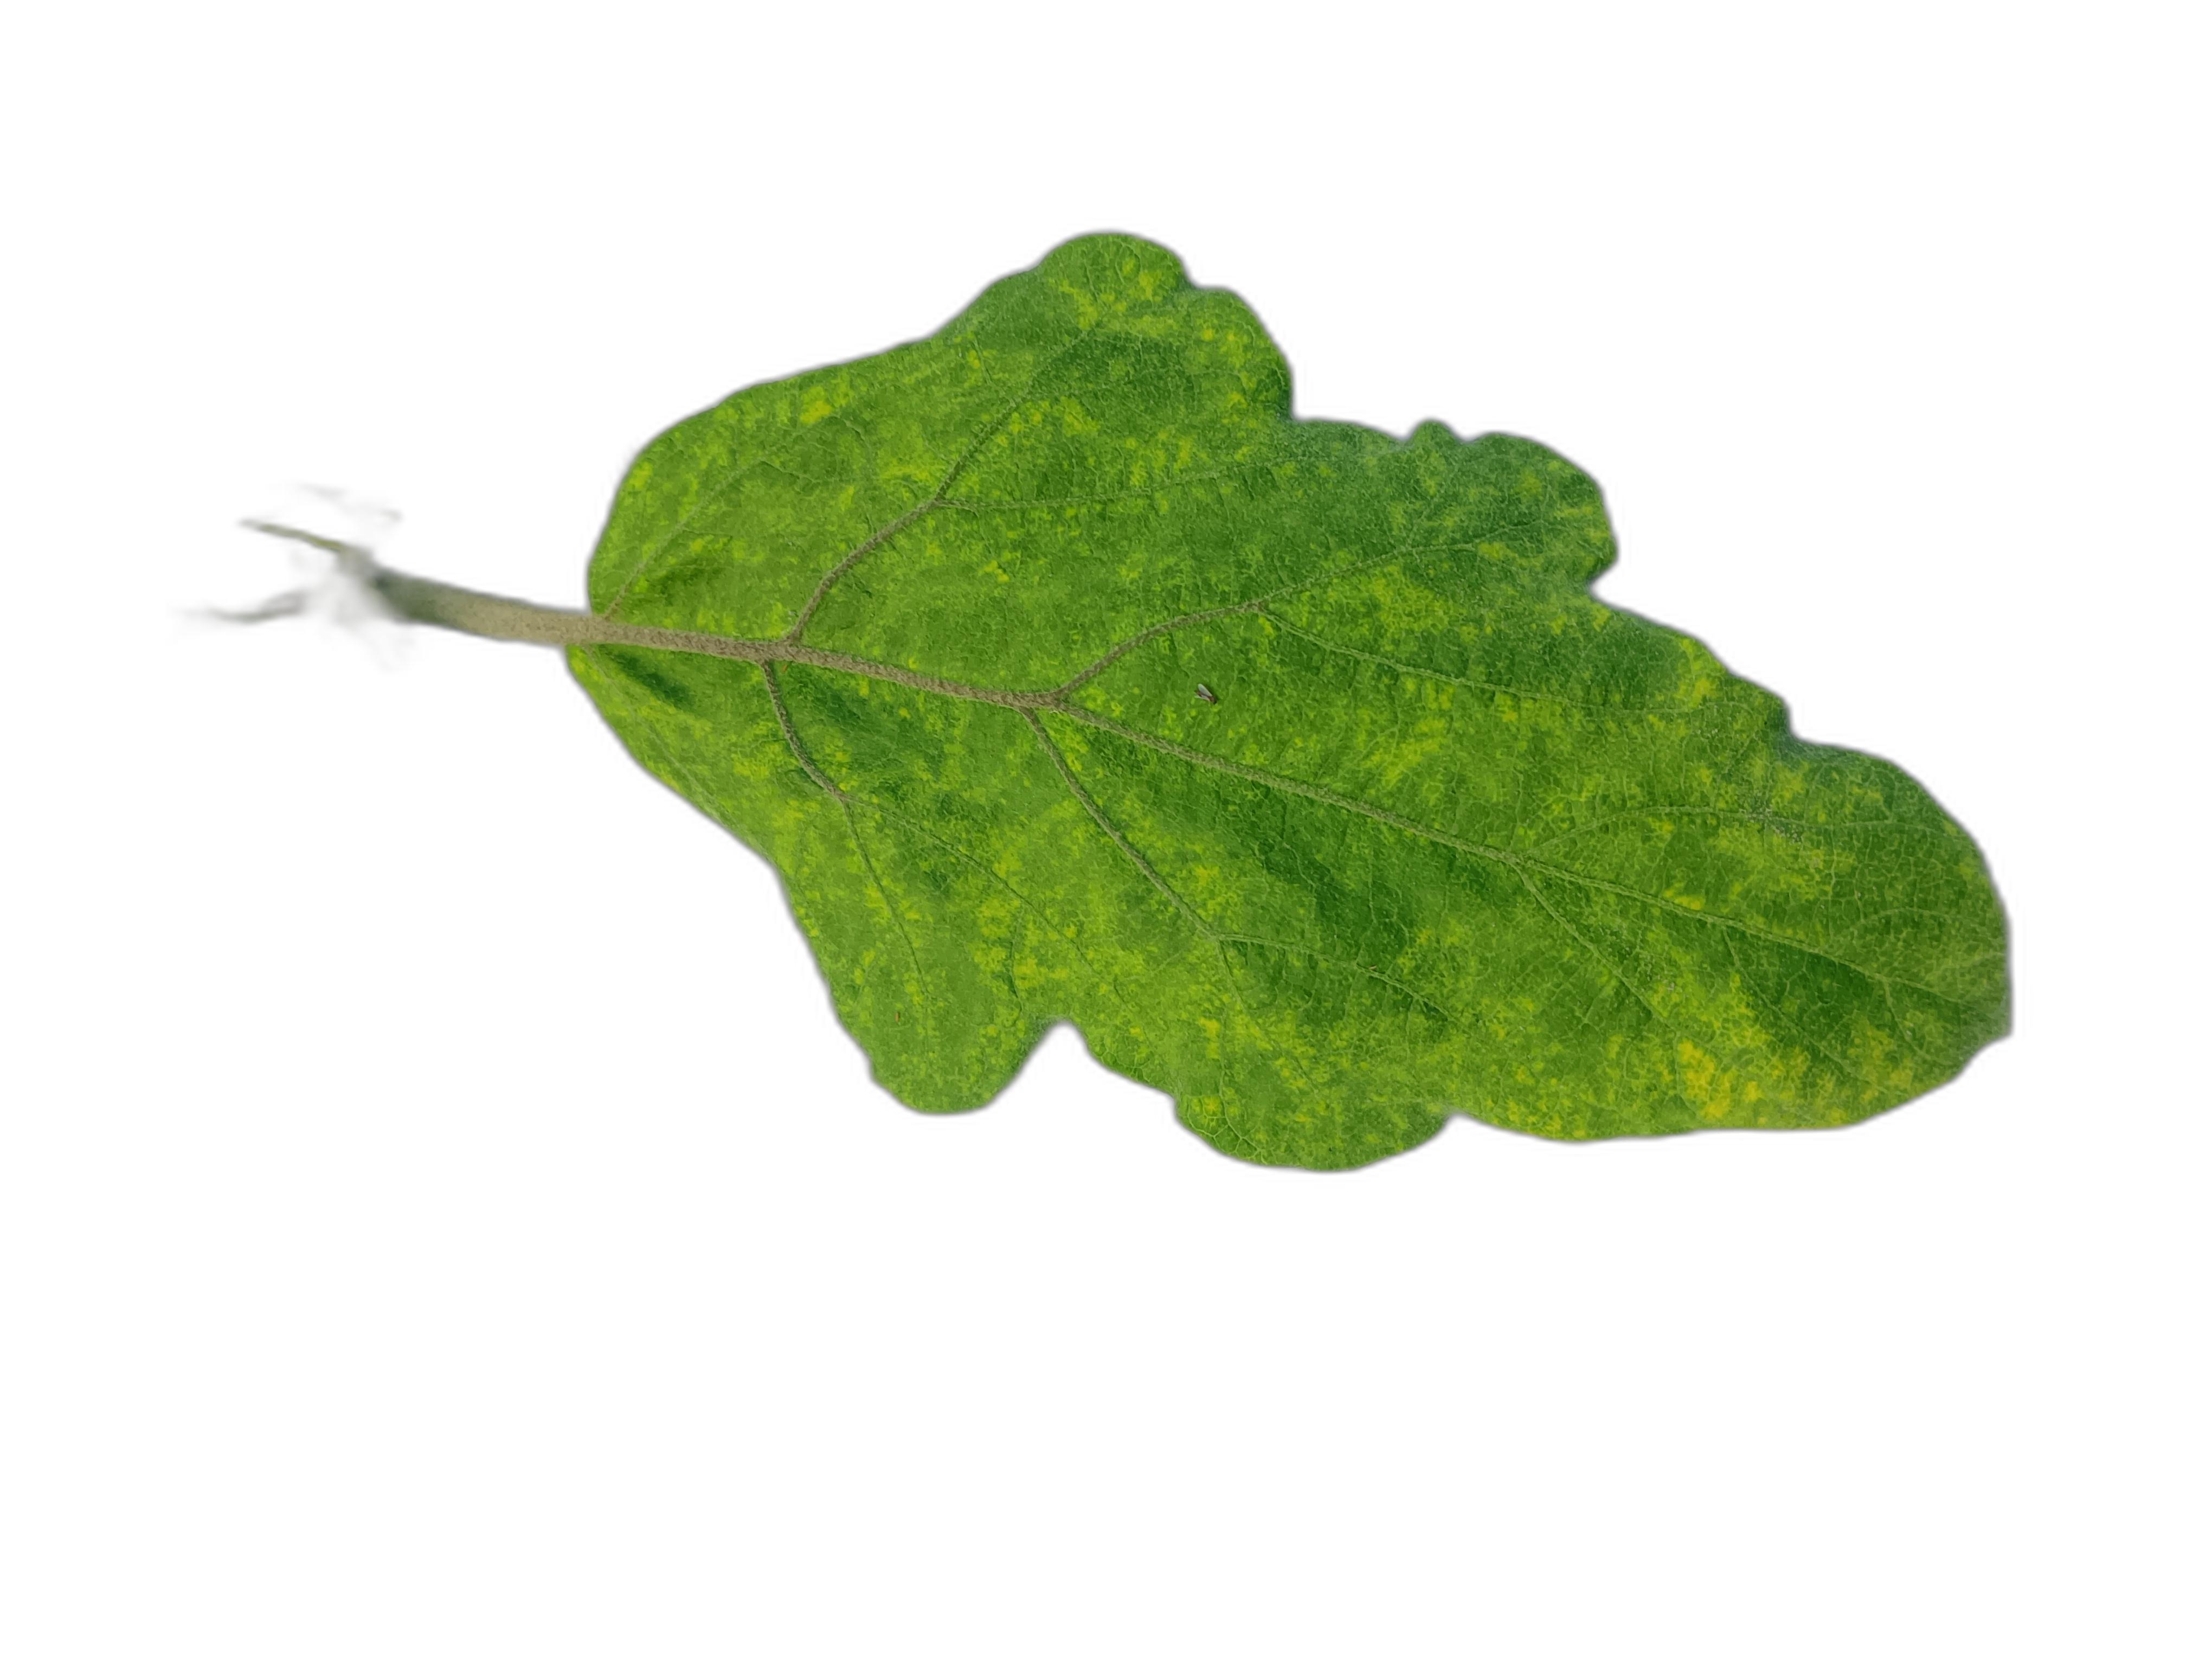
Label: Healthy Leaf